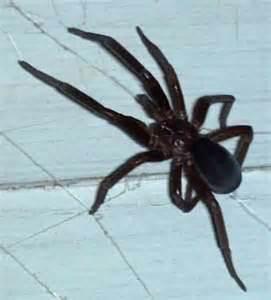
spider